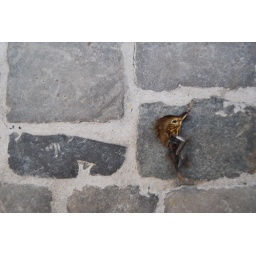
this little bird head flew from the sky and fell just in front of my feet.